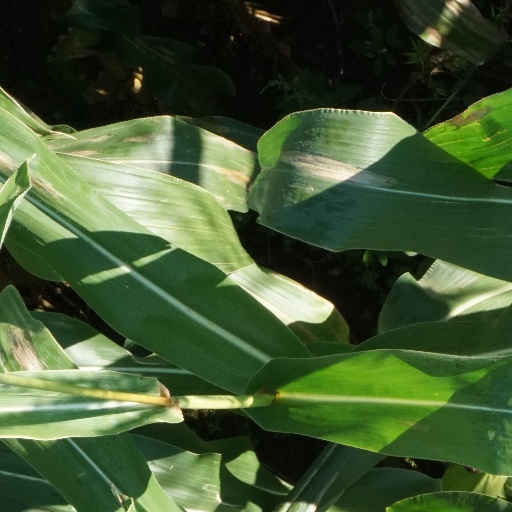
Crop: maize; corn